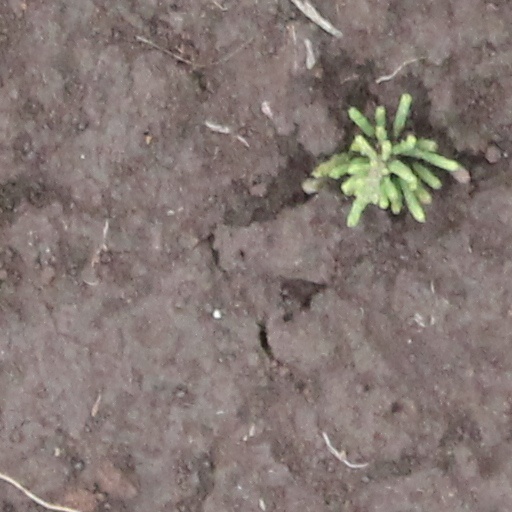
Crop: wheat